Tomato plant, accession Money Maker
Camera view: tilt-top (135 deg); turntable rotation: 180 degrees
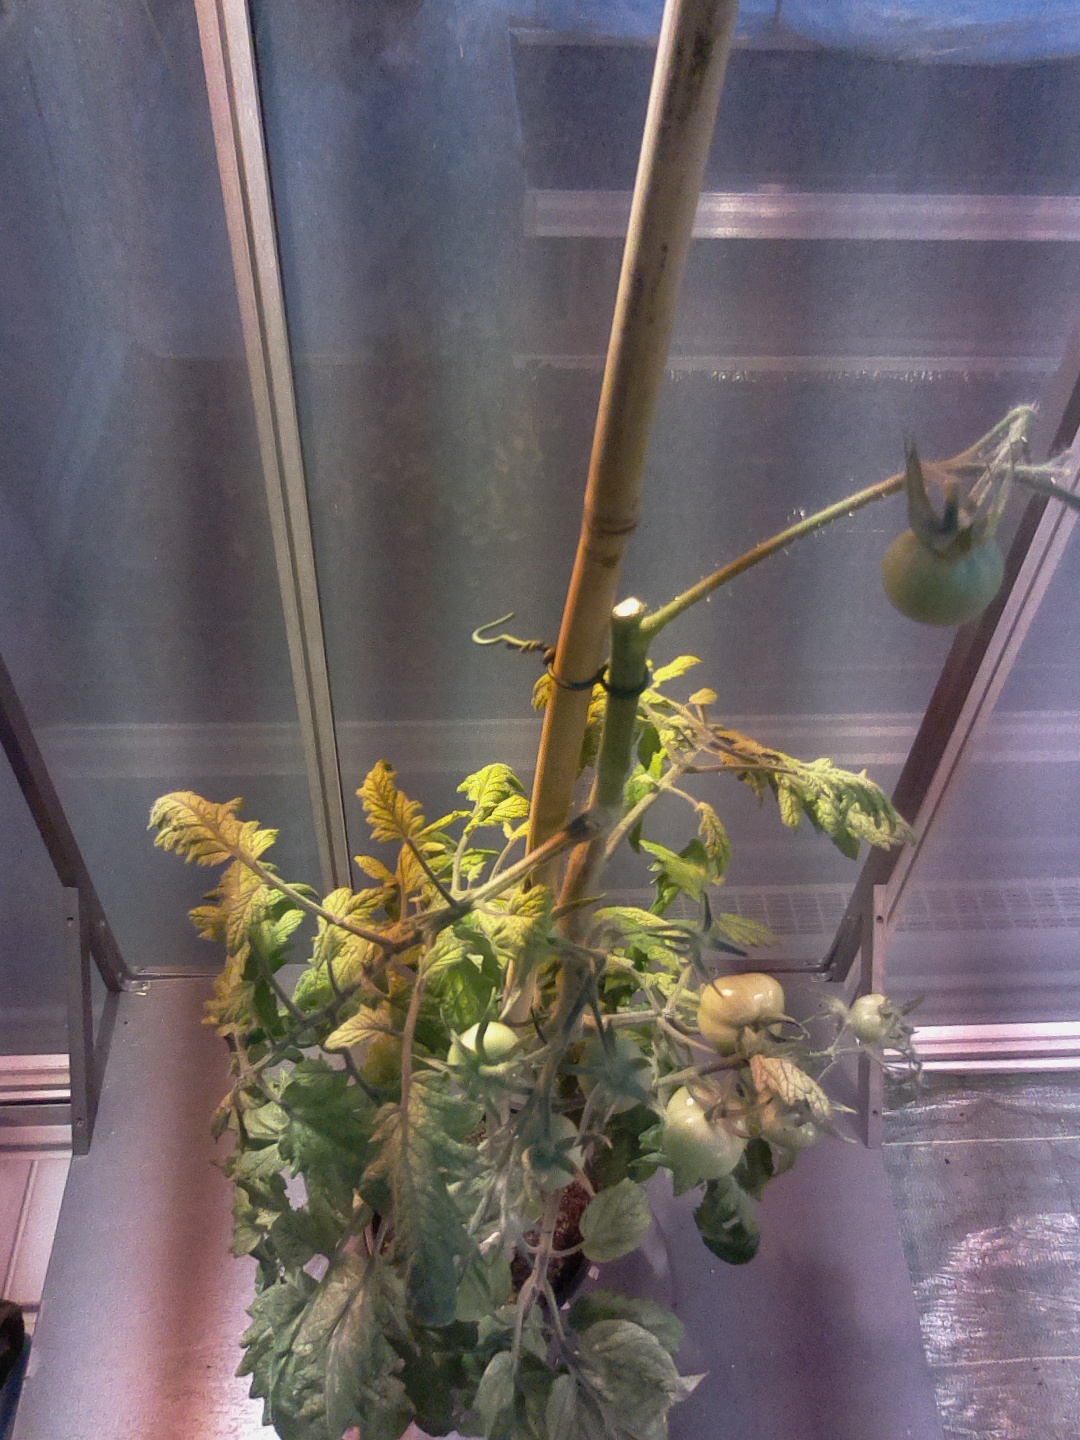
BBCH growth stage 78: 80% -90% of final fruit size